Snowboard

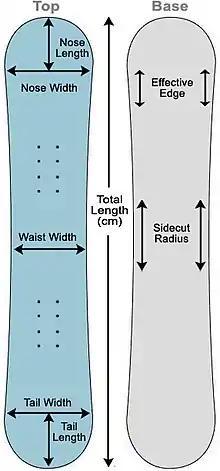
Diagram of a Snowboard and its various elements that affect sizing

The bottom or 'base' of the snowboard is generally made of UHMW and is surrounded by a thin strip of steel, known as the 'edge'. Artwork was primarily printed on PBT using a sublimation process in the 1990s, but poor color retention and fade after moderate use moved high-end producers to longer-lasting materials.